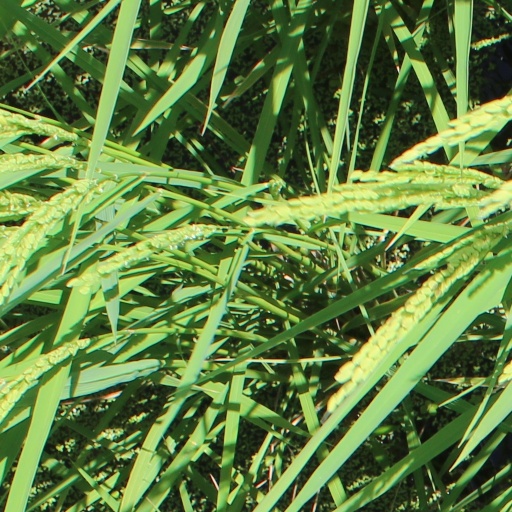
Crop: rice